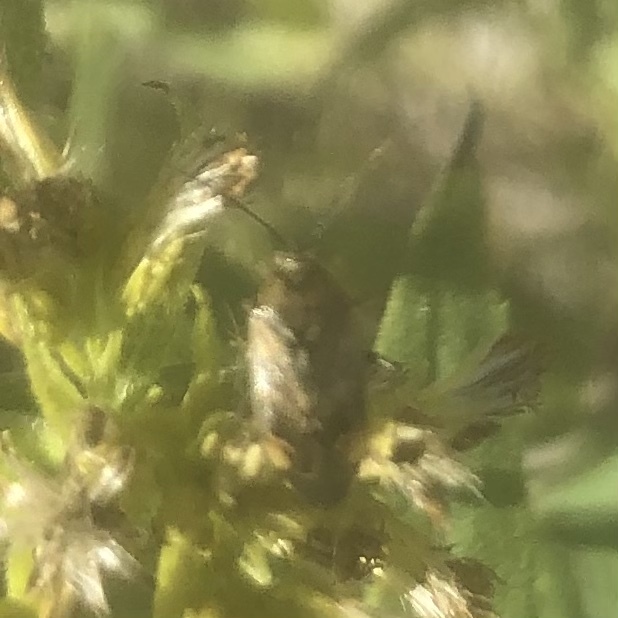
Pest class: lygus_bug